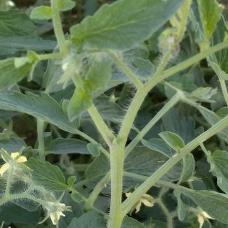
Crop: Tomato
Condition: healthy-leaf